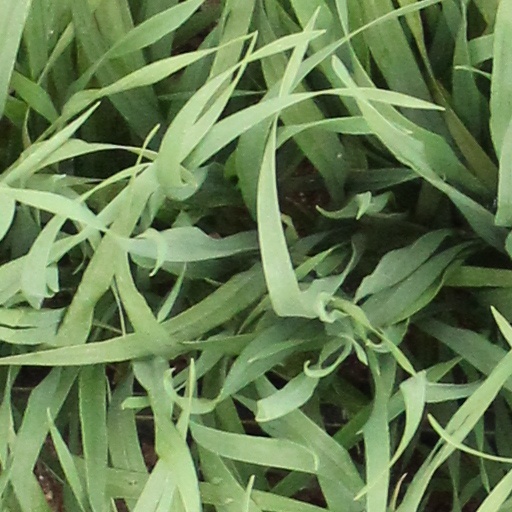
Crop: wheat